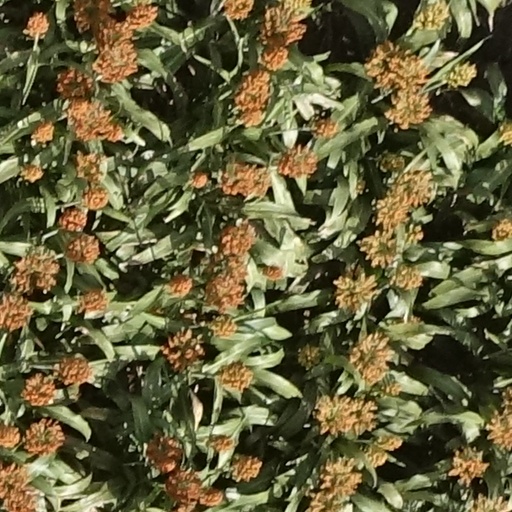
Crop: sorghum